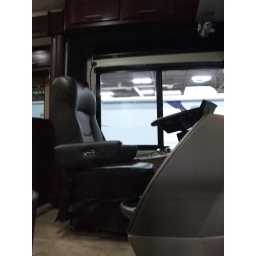
This driver's chair in this sweet rig is nicer than our lazy boy in my living room!